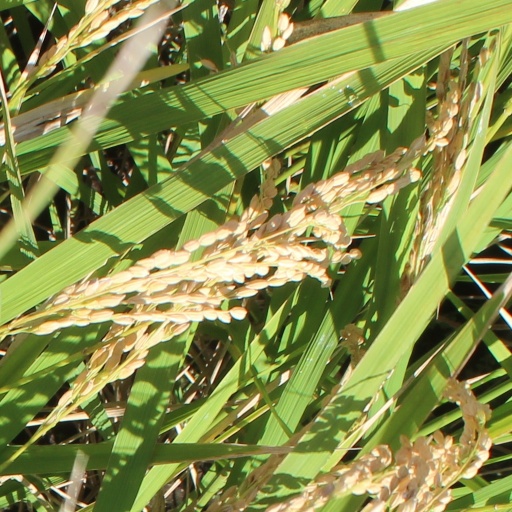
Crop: rice